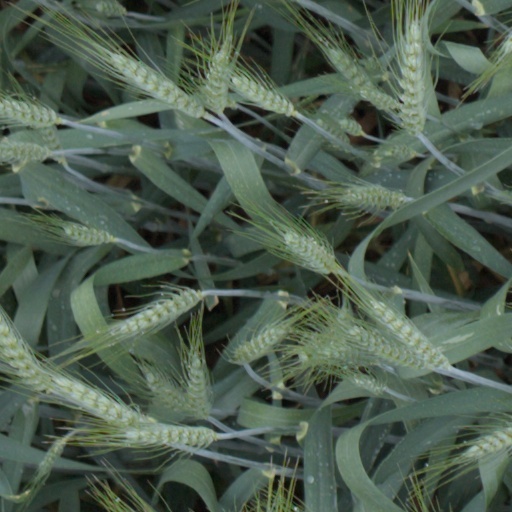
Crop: wheat